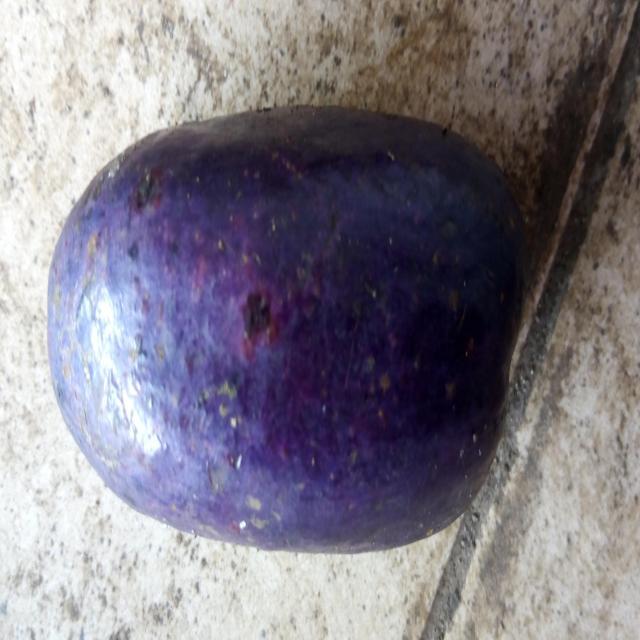
Plum grade: unaffected